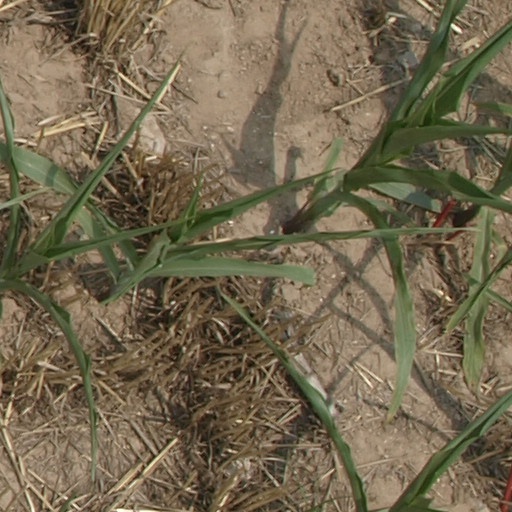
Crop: maize; corn